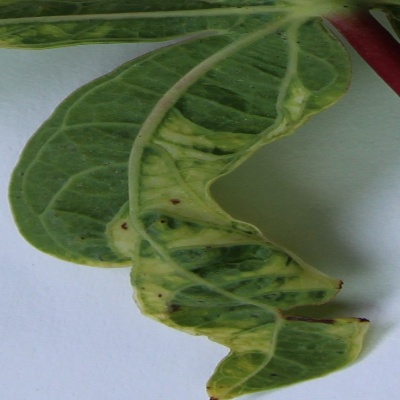
Crop: Cassava
Condition: mosaic